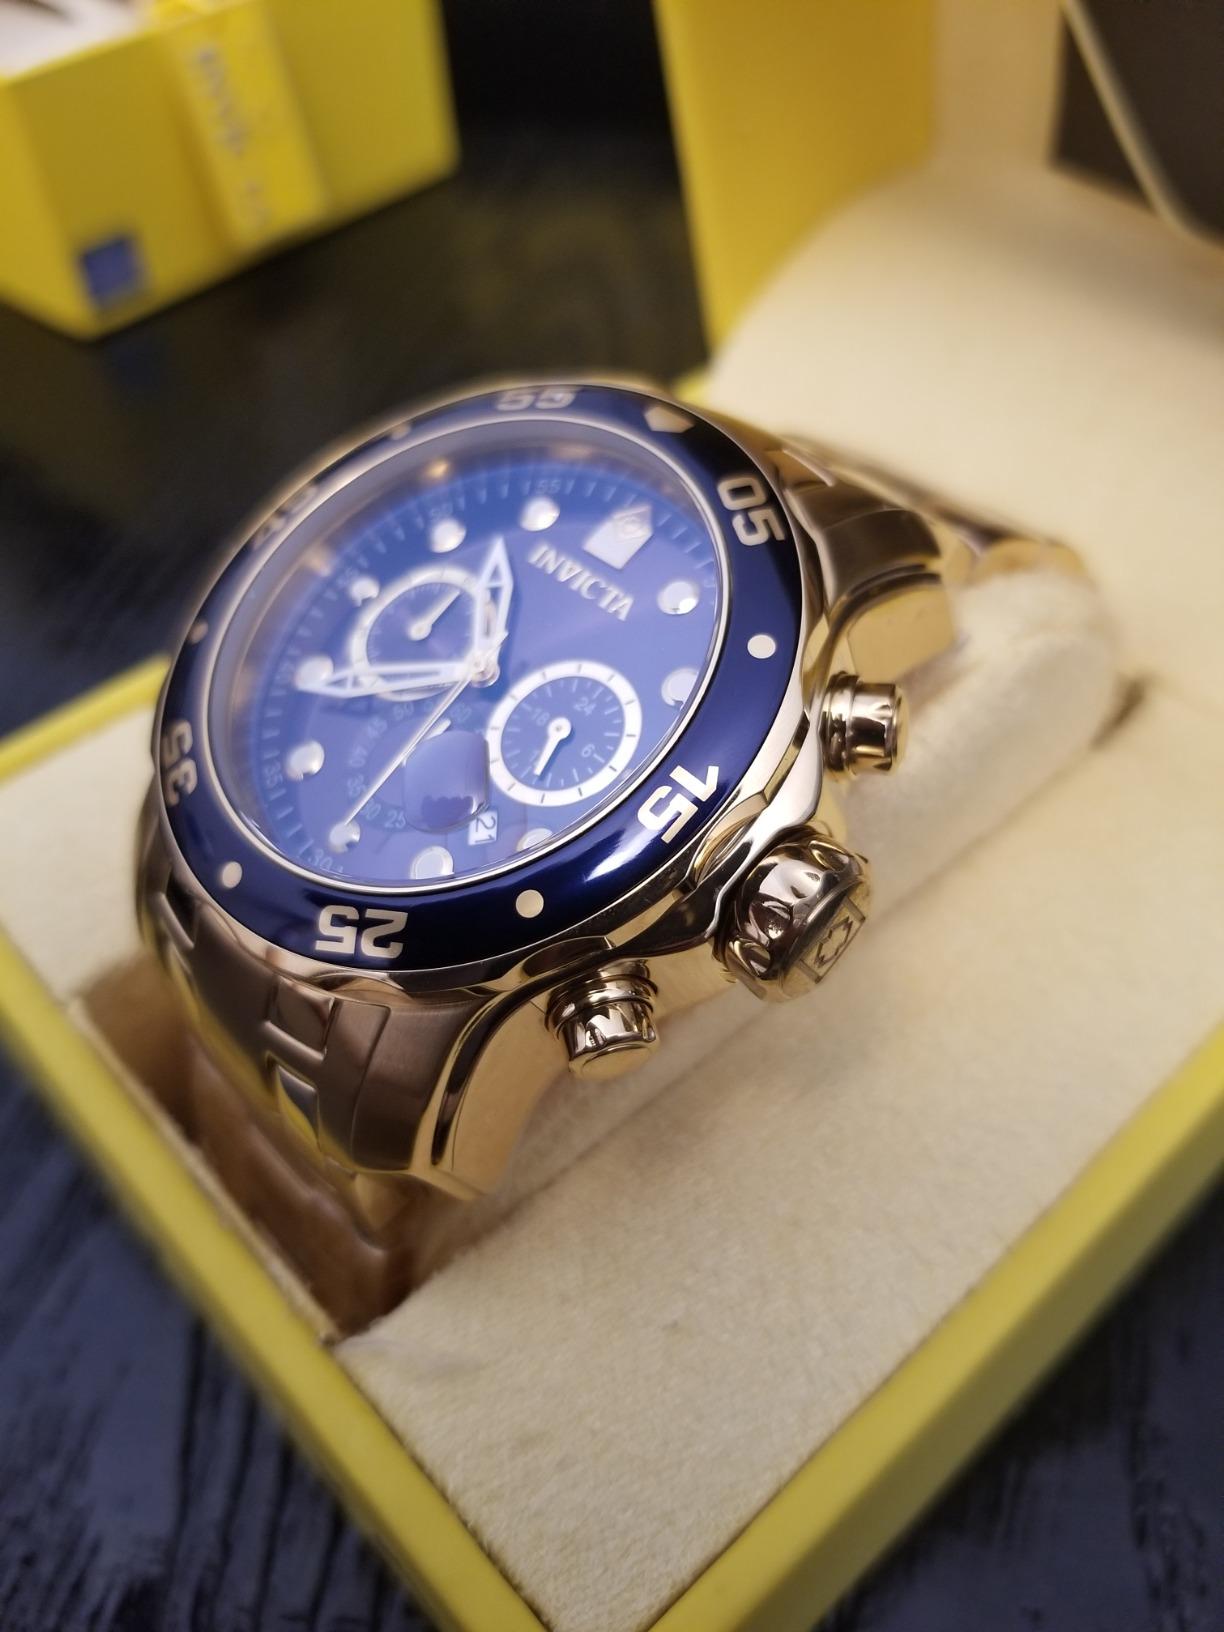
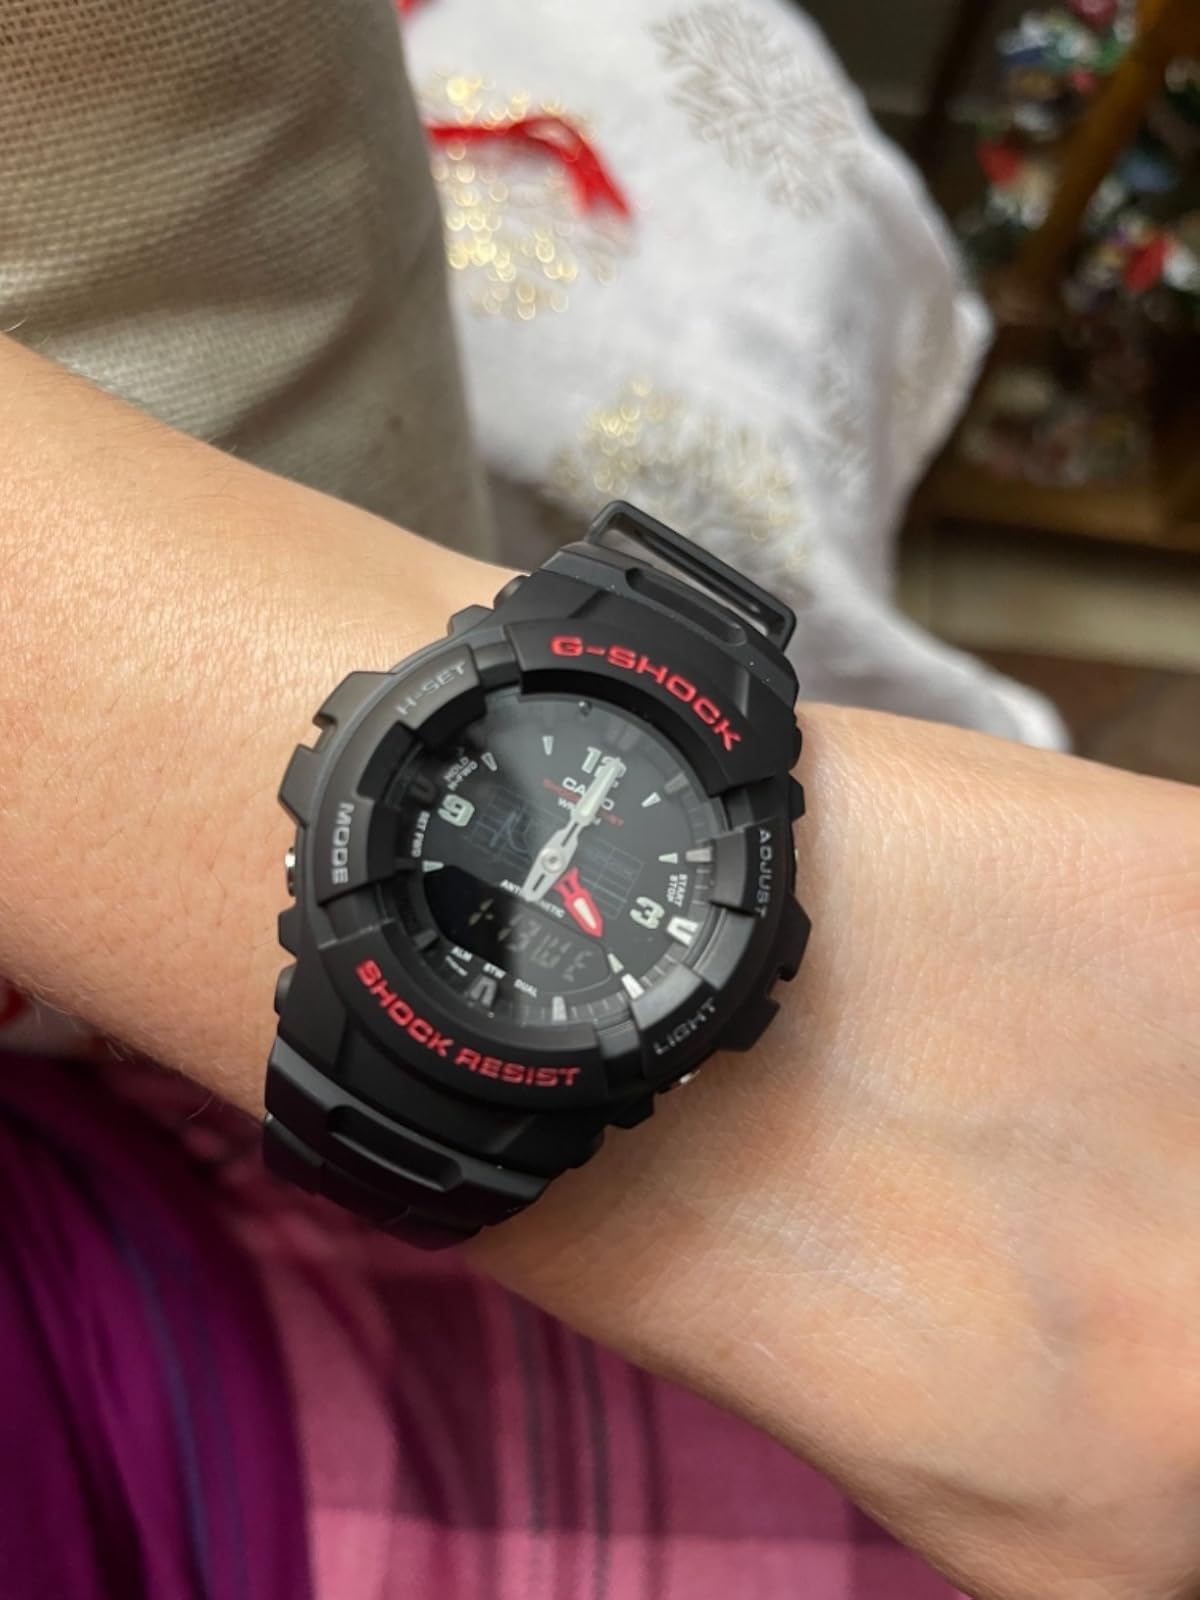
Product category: accessories_watch
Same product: no